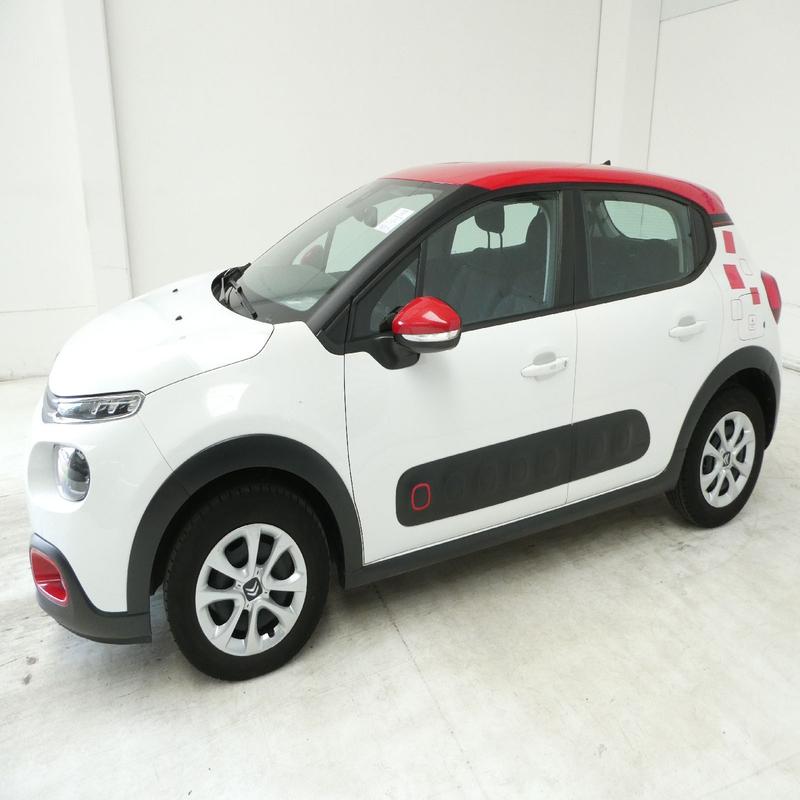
Aucun dommage détecté.
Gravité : aucun